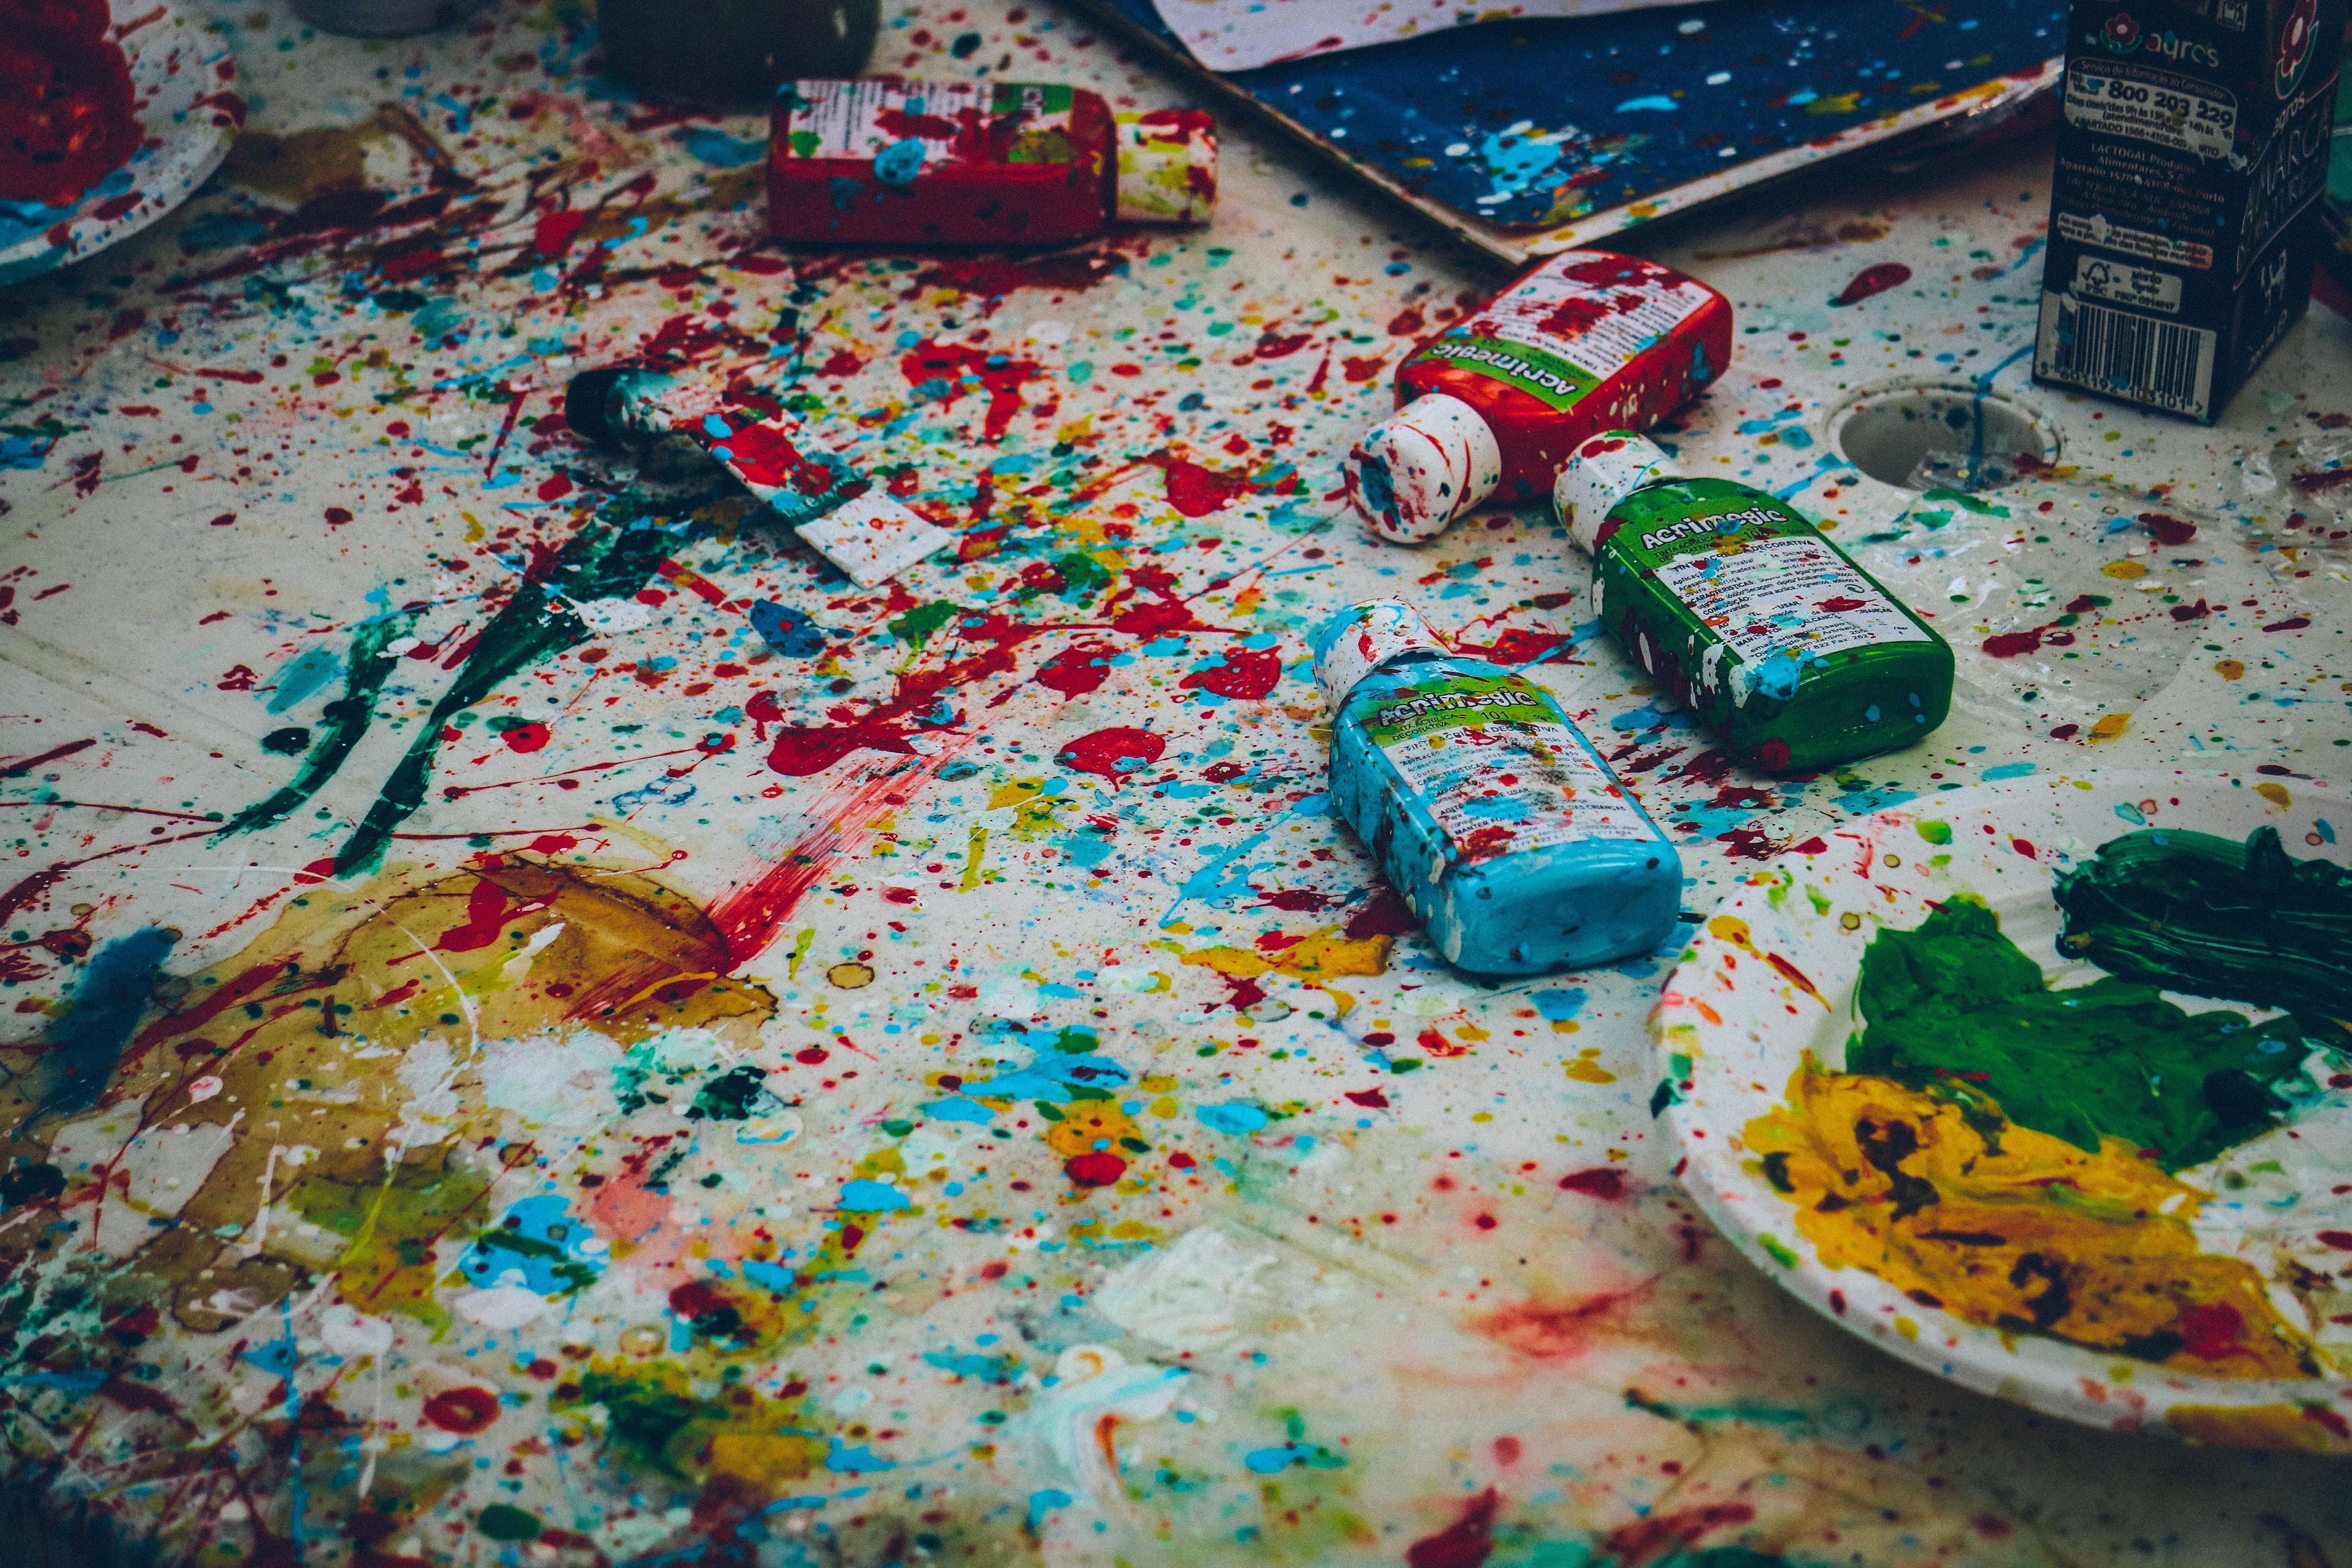
play, brush, color, paint, craft, toy, painting, art, colors, palette, messy, splatter, colours, motley, child art